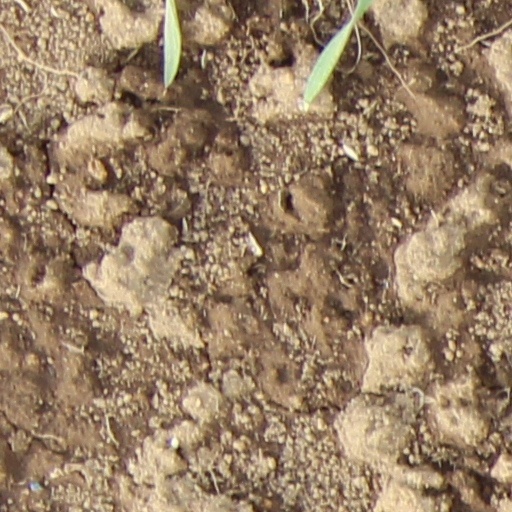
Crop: wheat